Émile Gaboriau

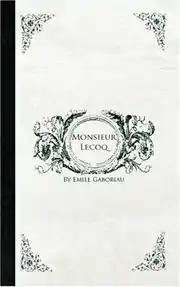
First edition of "Monsieur Lecoq"

In "A Study in Scarlet", Arthur Conan Doyle has Watson ask Sherlock Holmes what he thinks of Gaboriau's work. Holmes disparages Lecoq as "a miserable bungler". In reality, Conan Doyle was a great admirer of Gaboriau.